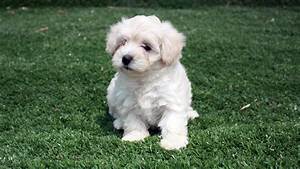
Label: dog